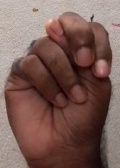
ASL sign: N